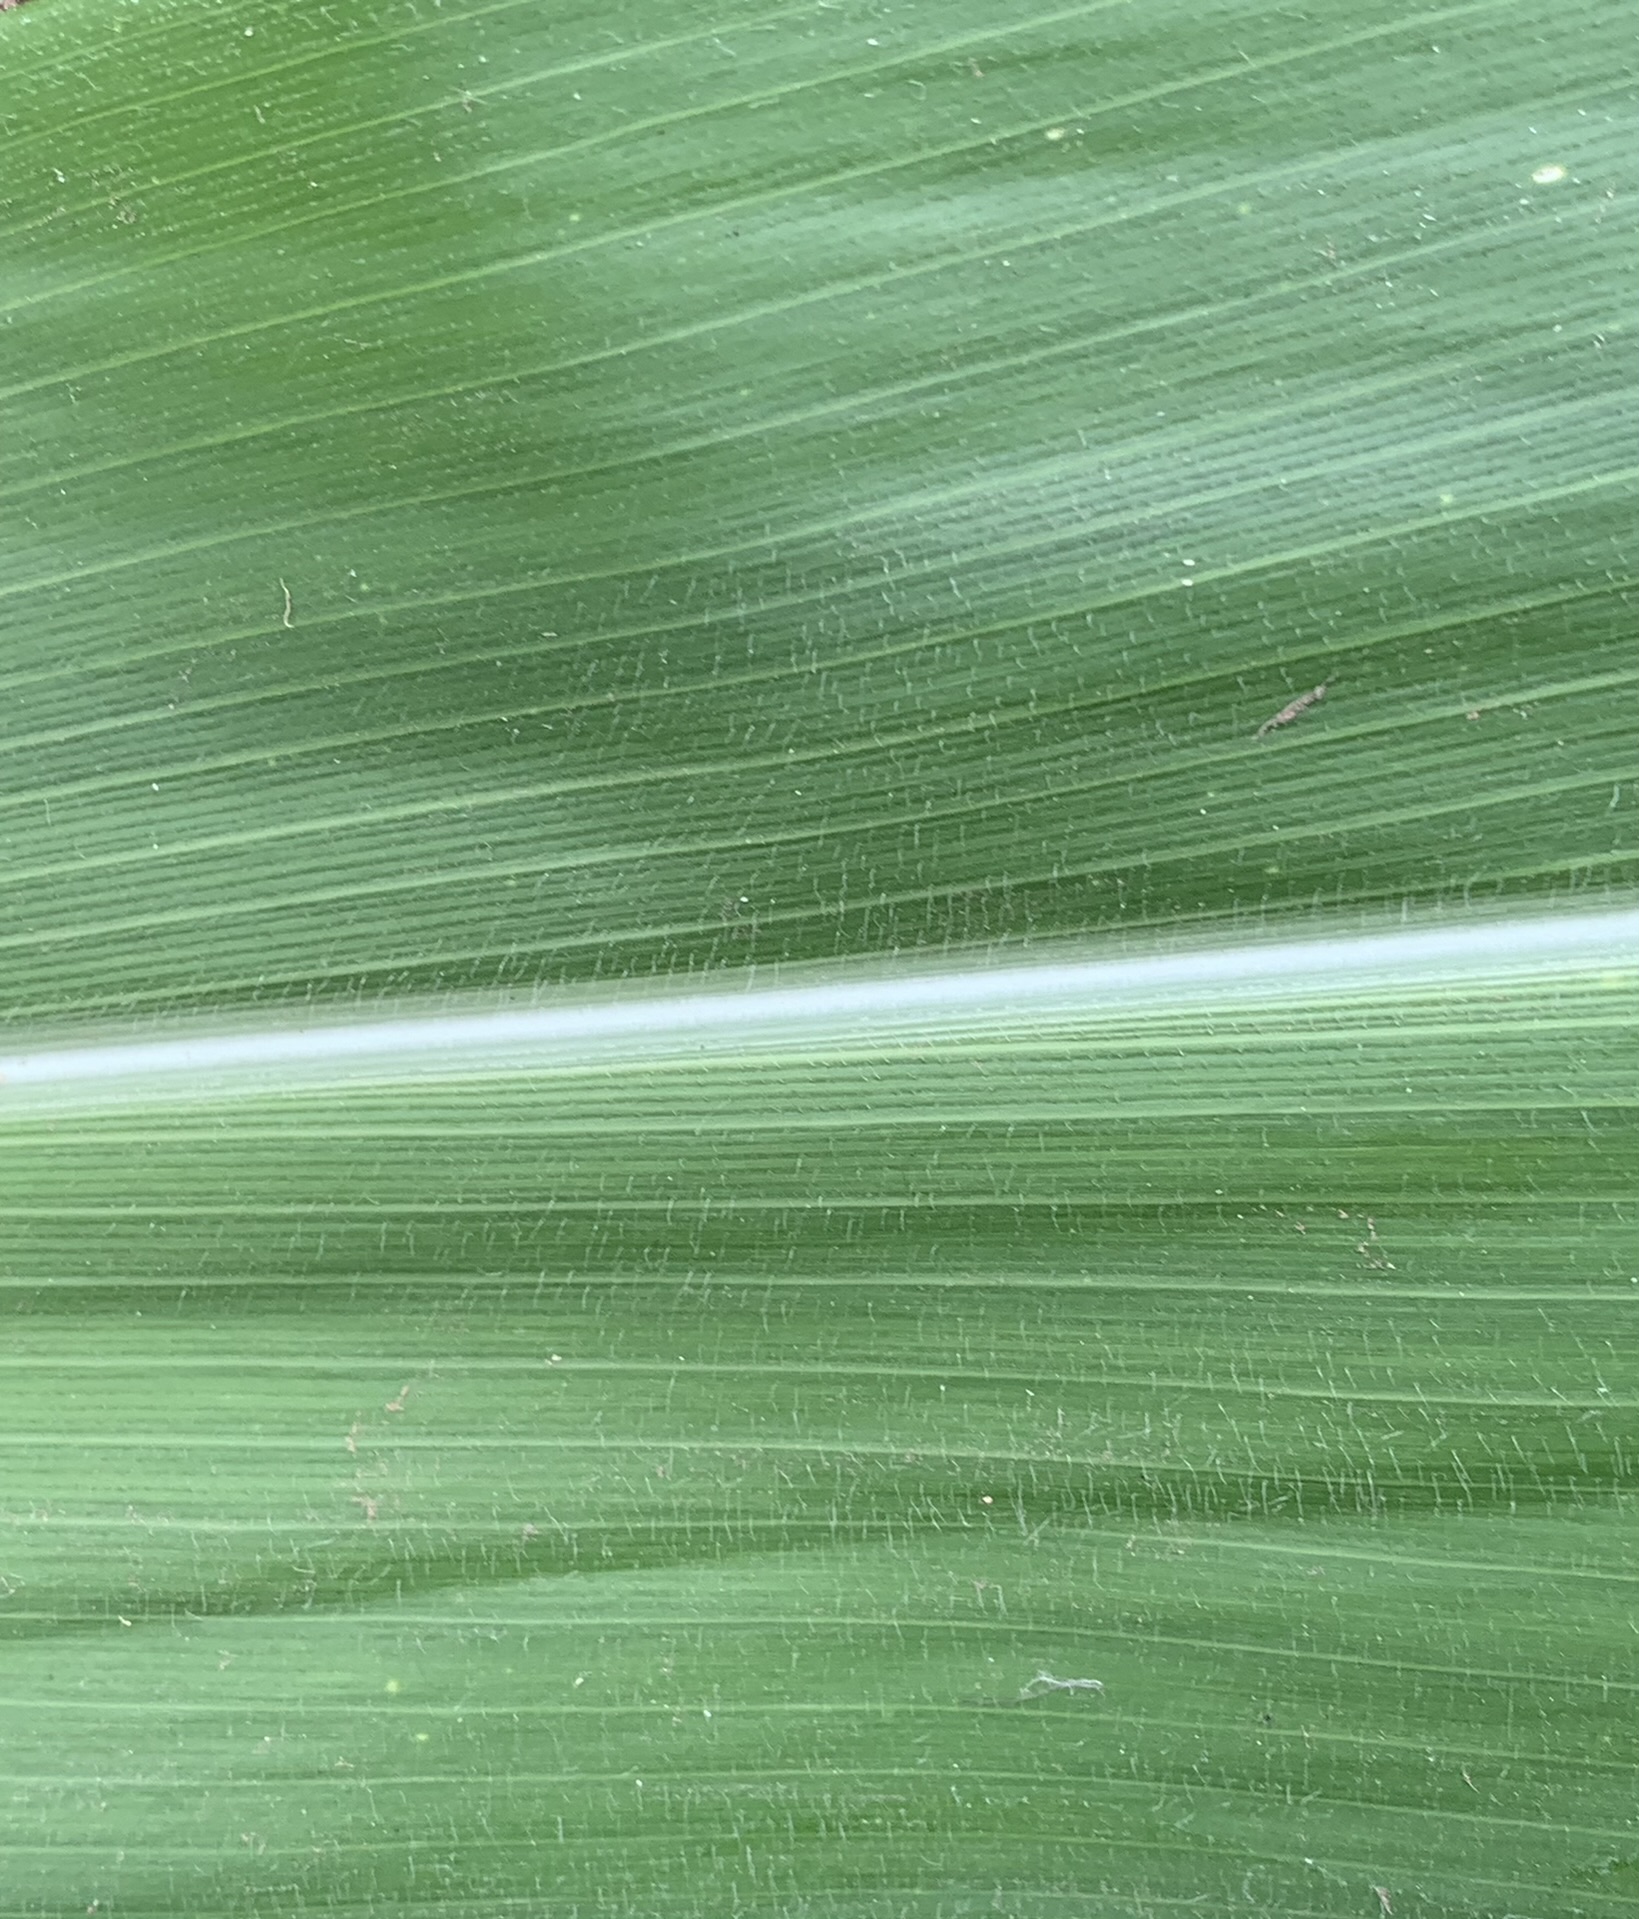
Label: Healthy